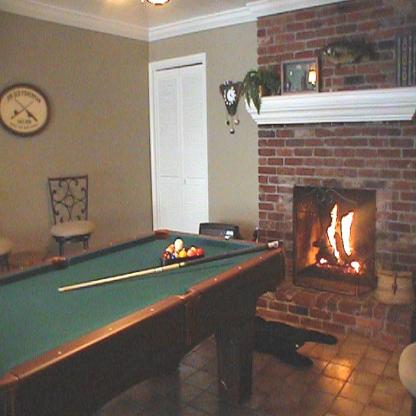
Scene: Indoor